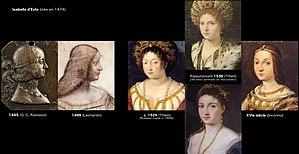
La personne d’Isabella d’Este en portraits (extraits de tableaux): Gian Cristoforo Romano – Médaille / Leonardo da Vinci – Dessin / Titien (connu par copie Peter Paul Rubens) – ‘Isabelle en rouge’ / Titien 1536 (rajeunissant) – ‚Isabelle en noir’ versus ‚La Bella’ / Inconnu – Ambras miniature
Isabelle d'Este est une noble qui fut, comme sa sœur cadette la duchesse de Milan Béatrice, une des femmes les plus importantes de la Renaissance et une figure à la fois culturelle et politique de tout premier plan. Elle est restée célèbre dans l'histoire comme la Première dame de la Renaissance.